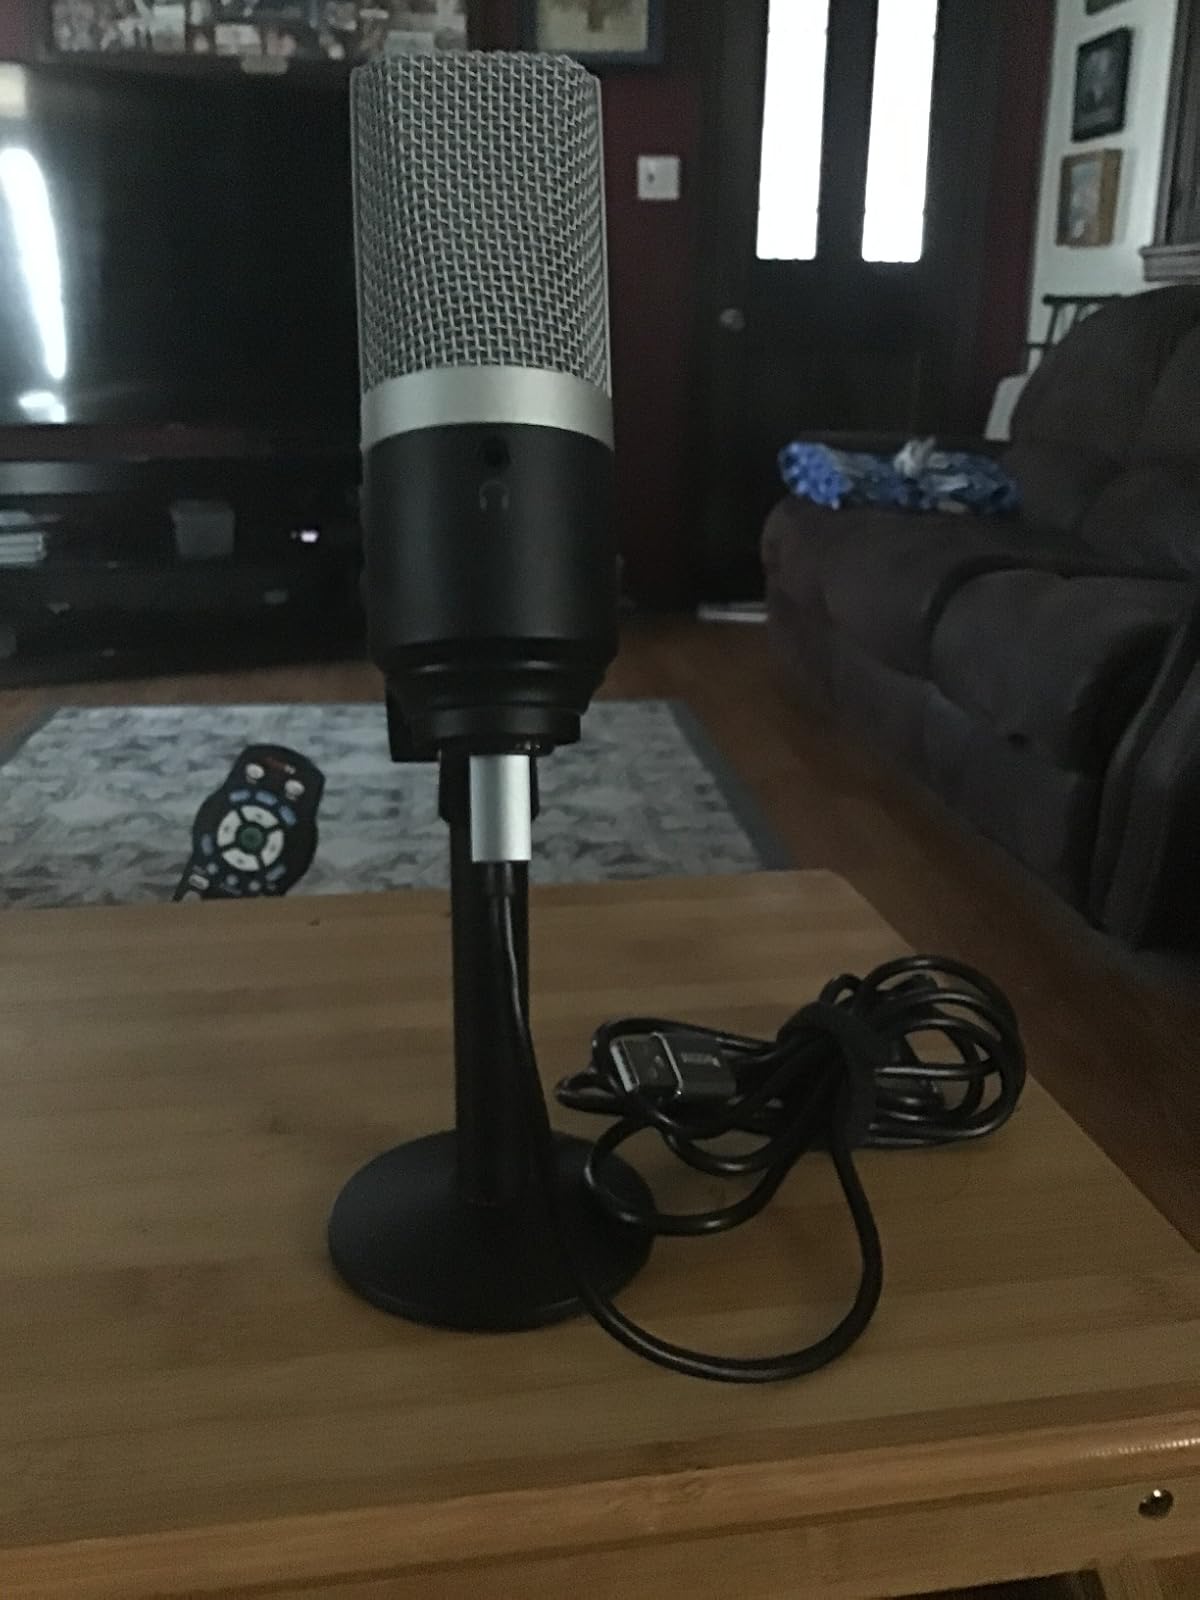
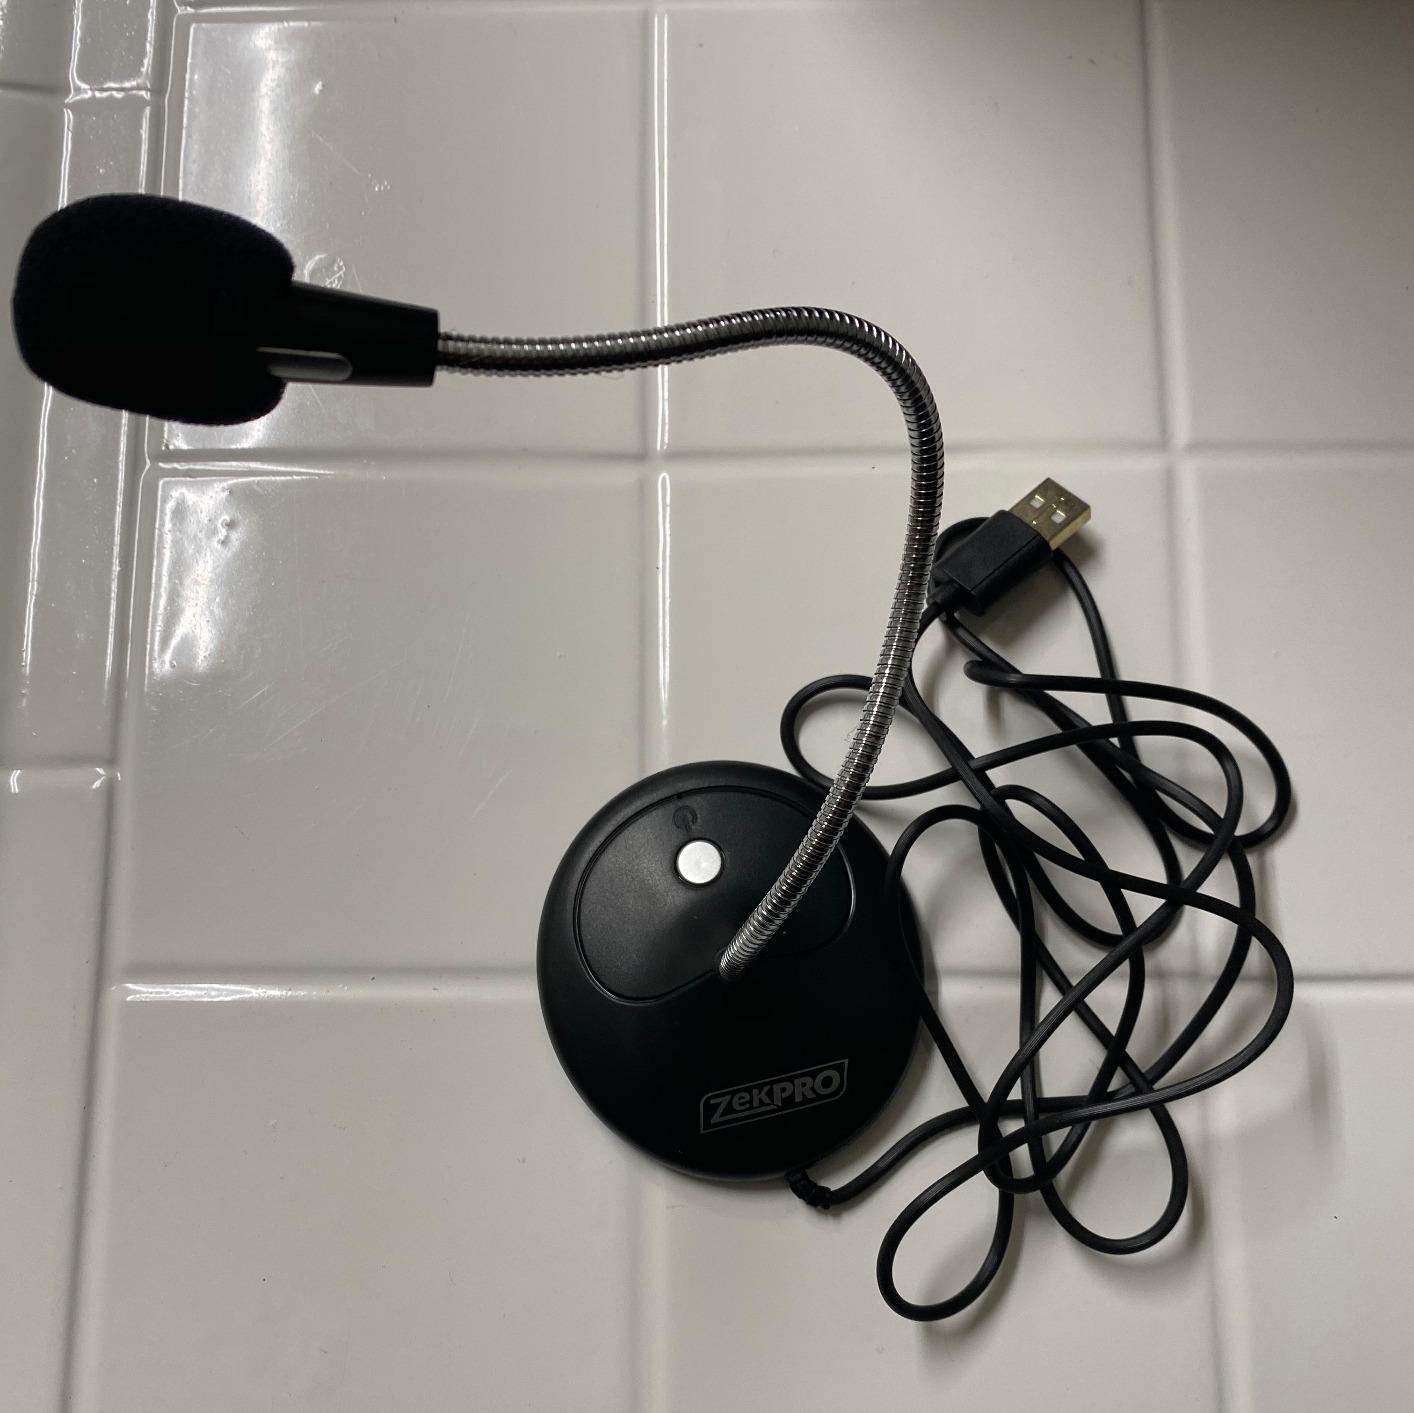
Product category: microphone
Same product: no